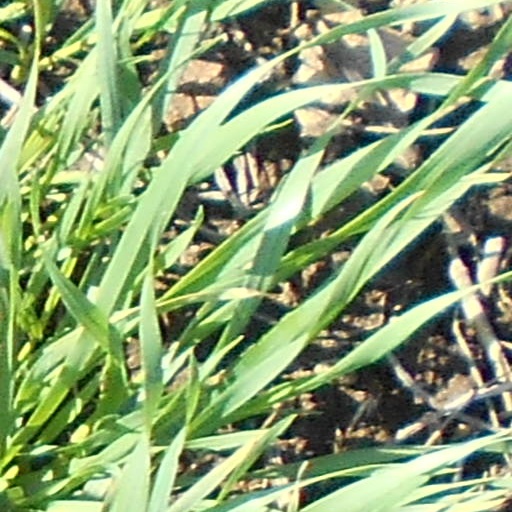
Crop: wheat